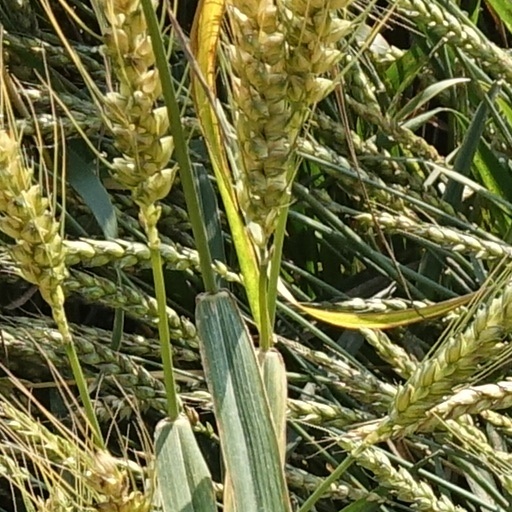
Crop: wheat